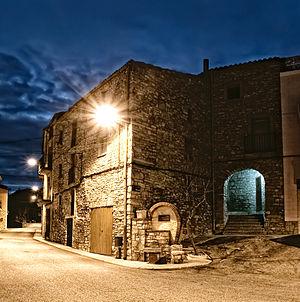
Montmaneu est une commune de la province de Barcelone, en Catalogne, en Espagne, de la comarque d'Anoia